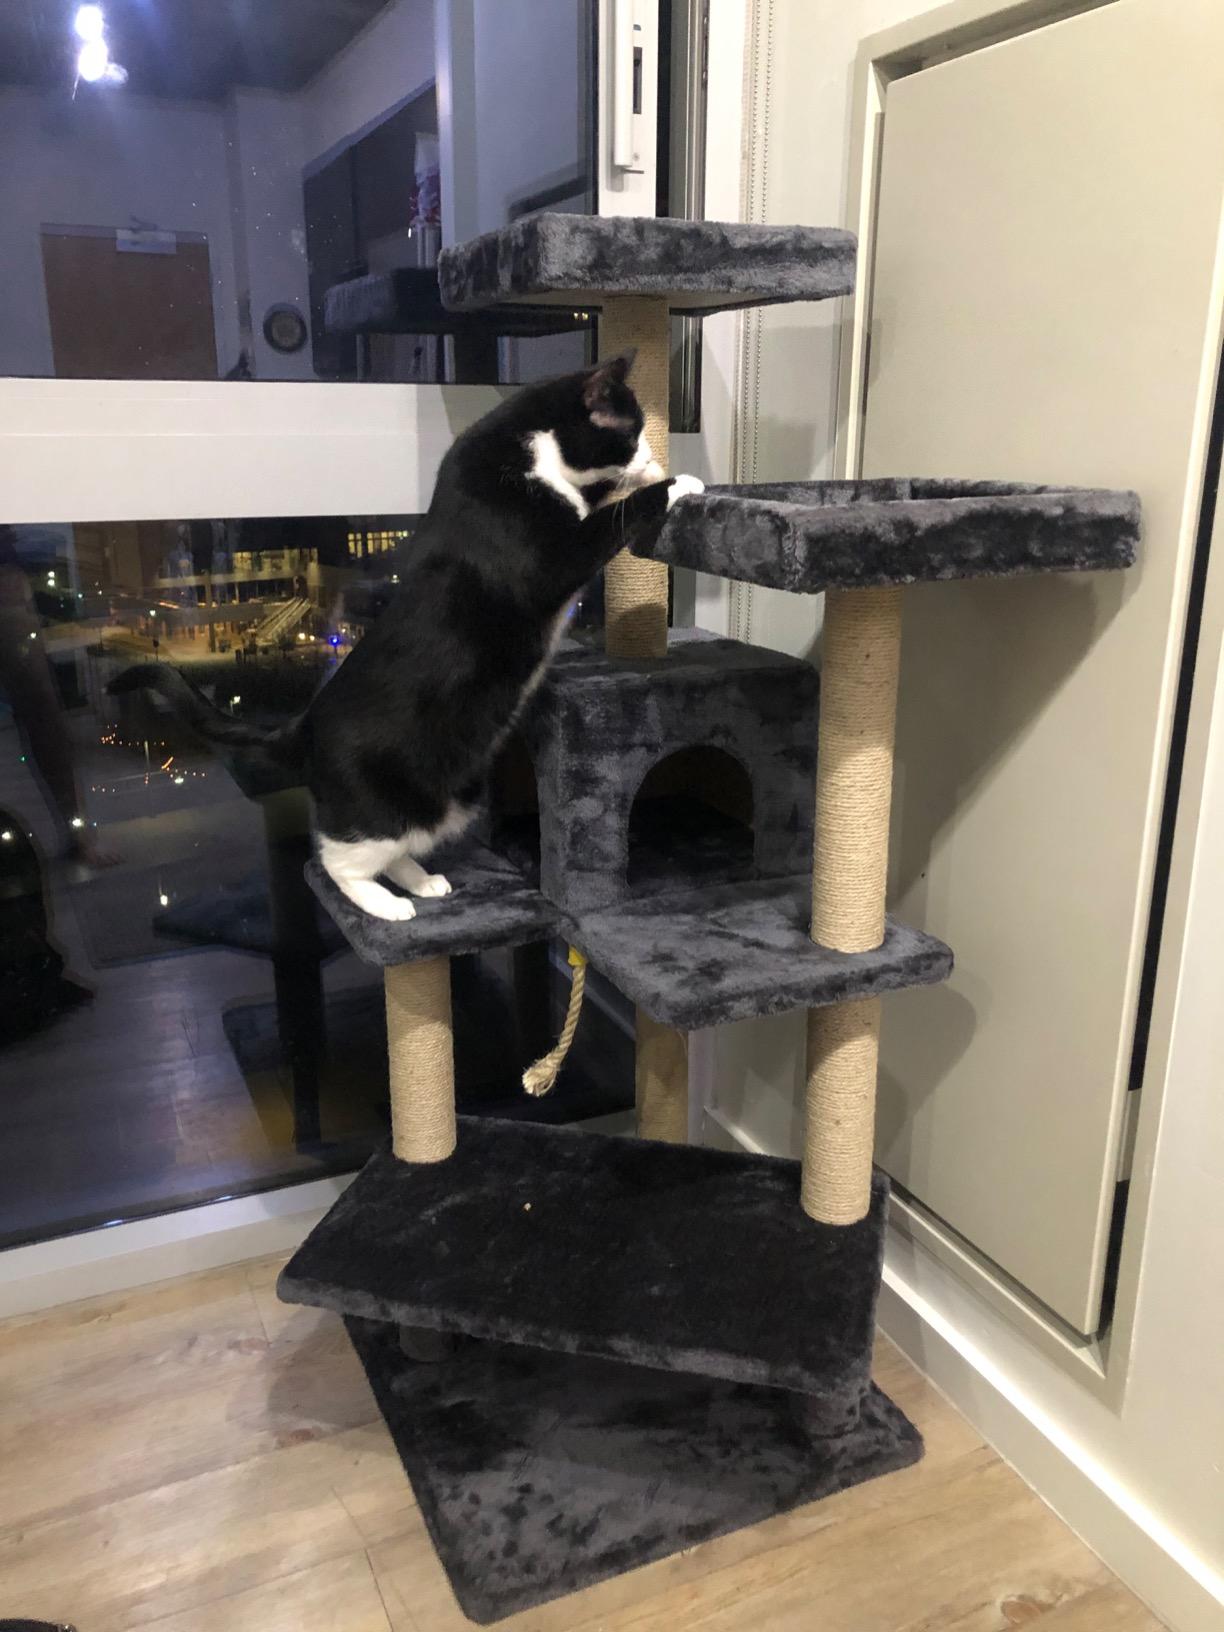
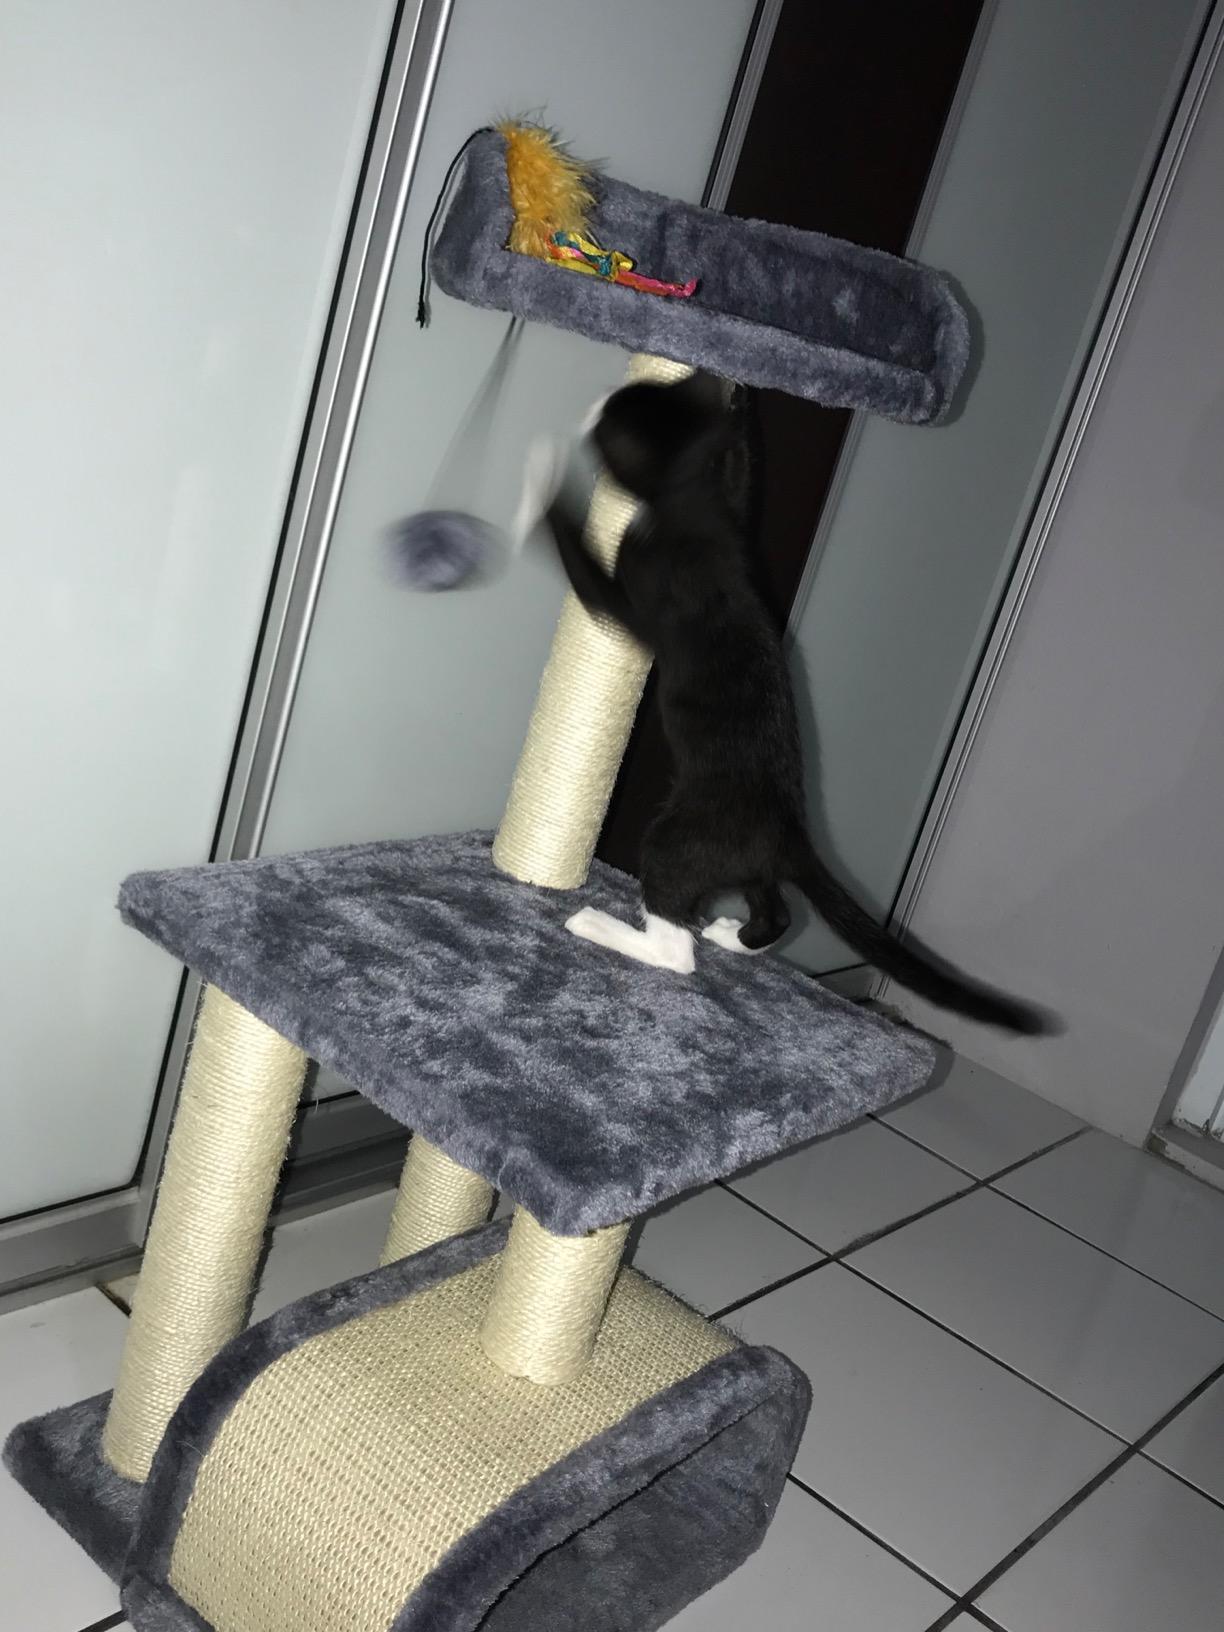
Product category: items_cat tree
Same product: no